United States v. One Solid Gold Object in Form of a Rooster

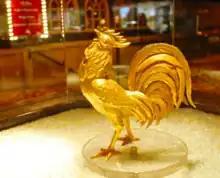
The gold rooster sculpture

Dick Graves, who ran the Sparks Nugget casino in Sparks, Nevada, came up with the idea for the statue. He thought that having a solid gold statue of a rooster on display would help to bring in people into a restaurant at his casino. He made a wooden model and telephoned the United States Mint in Washington, D.C., to ask them to make it in gold, but the Mint replied they could not manufacture it as they felt it was illegal for any individual to own sufficient gold to make it under the Gold Reserve Act. He eventually had it made in California with permission of the San Francisco Mint to melt down 300 ounces of 18-karat gold to make the statue.